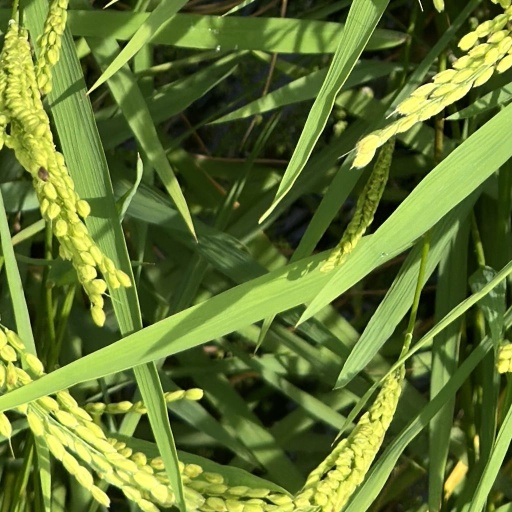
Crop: rice